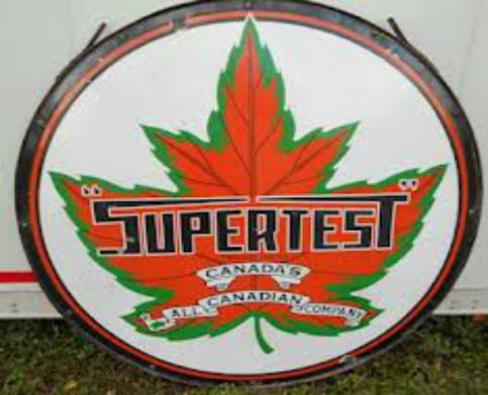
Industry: Transportation